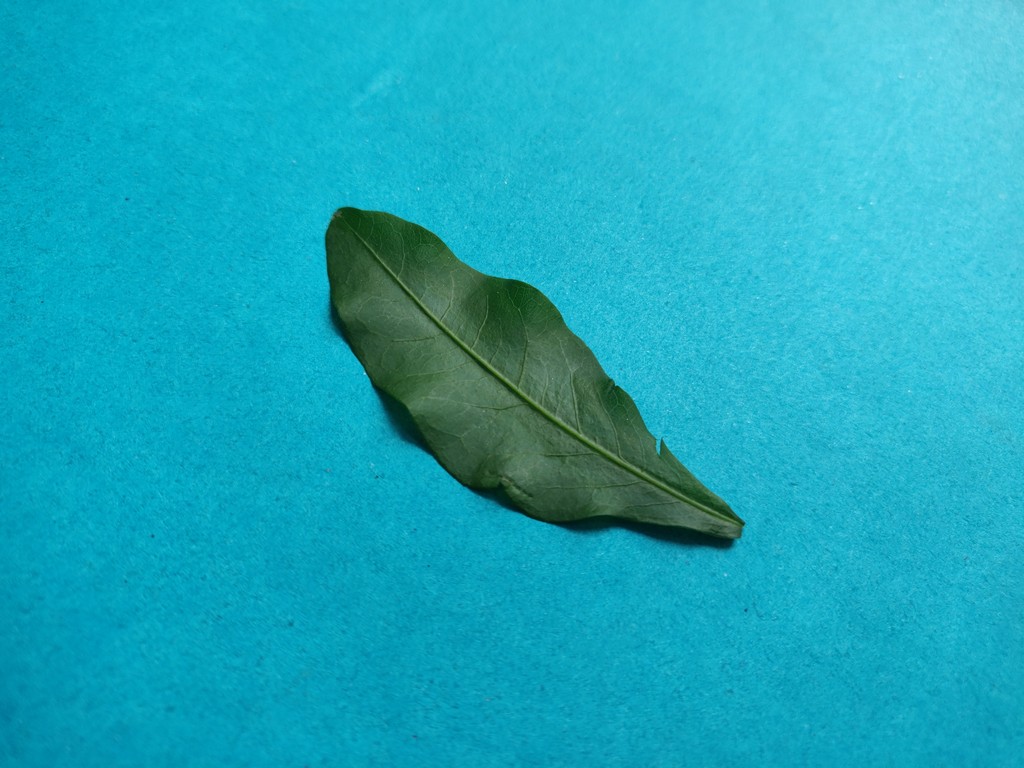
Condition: Healthy
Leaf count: single
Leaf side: front